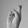
ASL letter: R